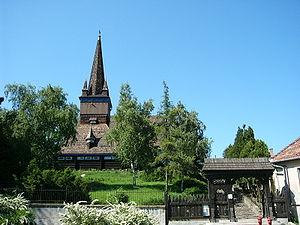
Le Temple en planches est un temple calviniste en bois, de style transylvanien, situé à Miskolc.